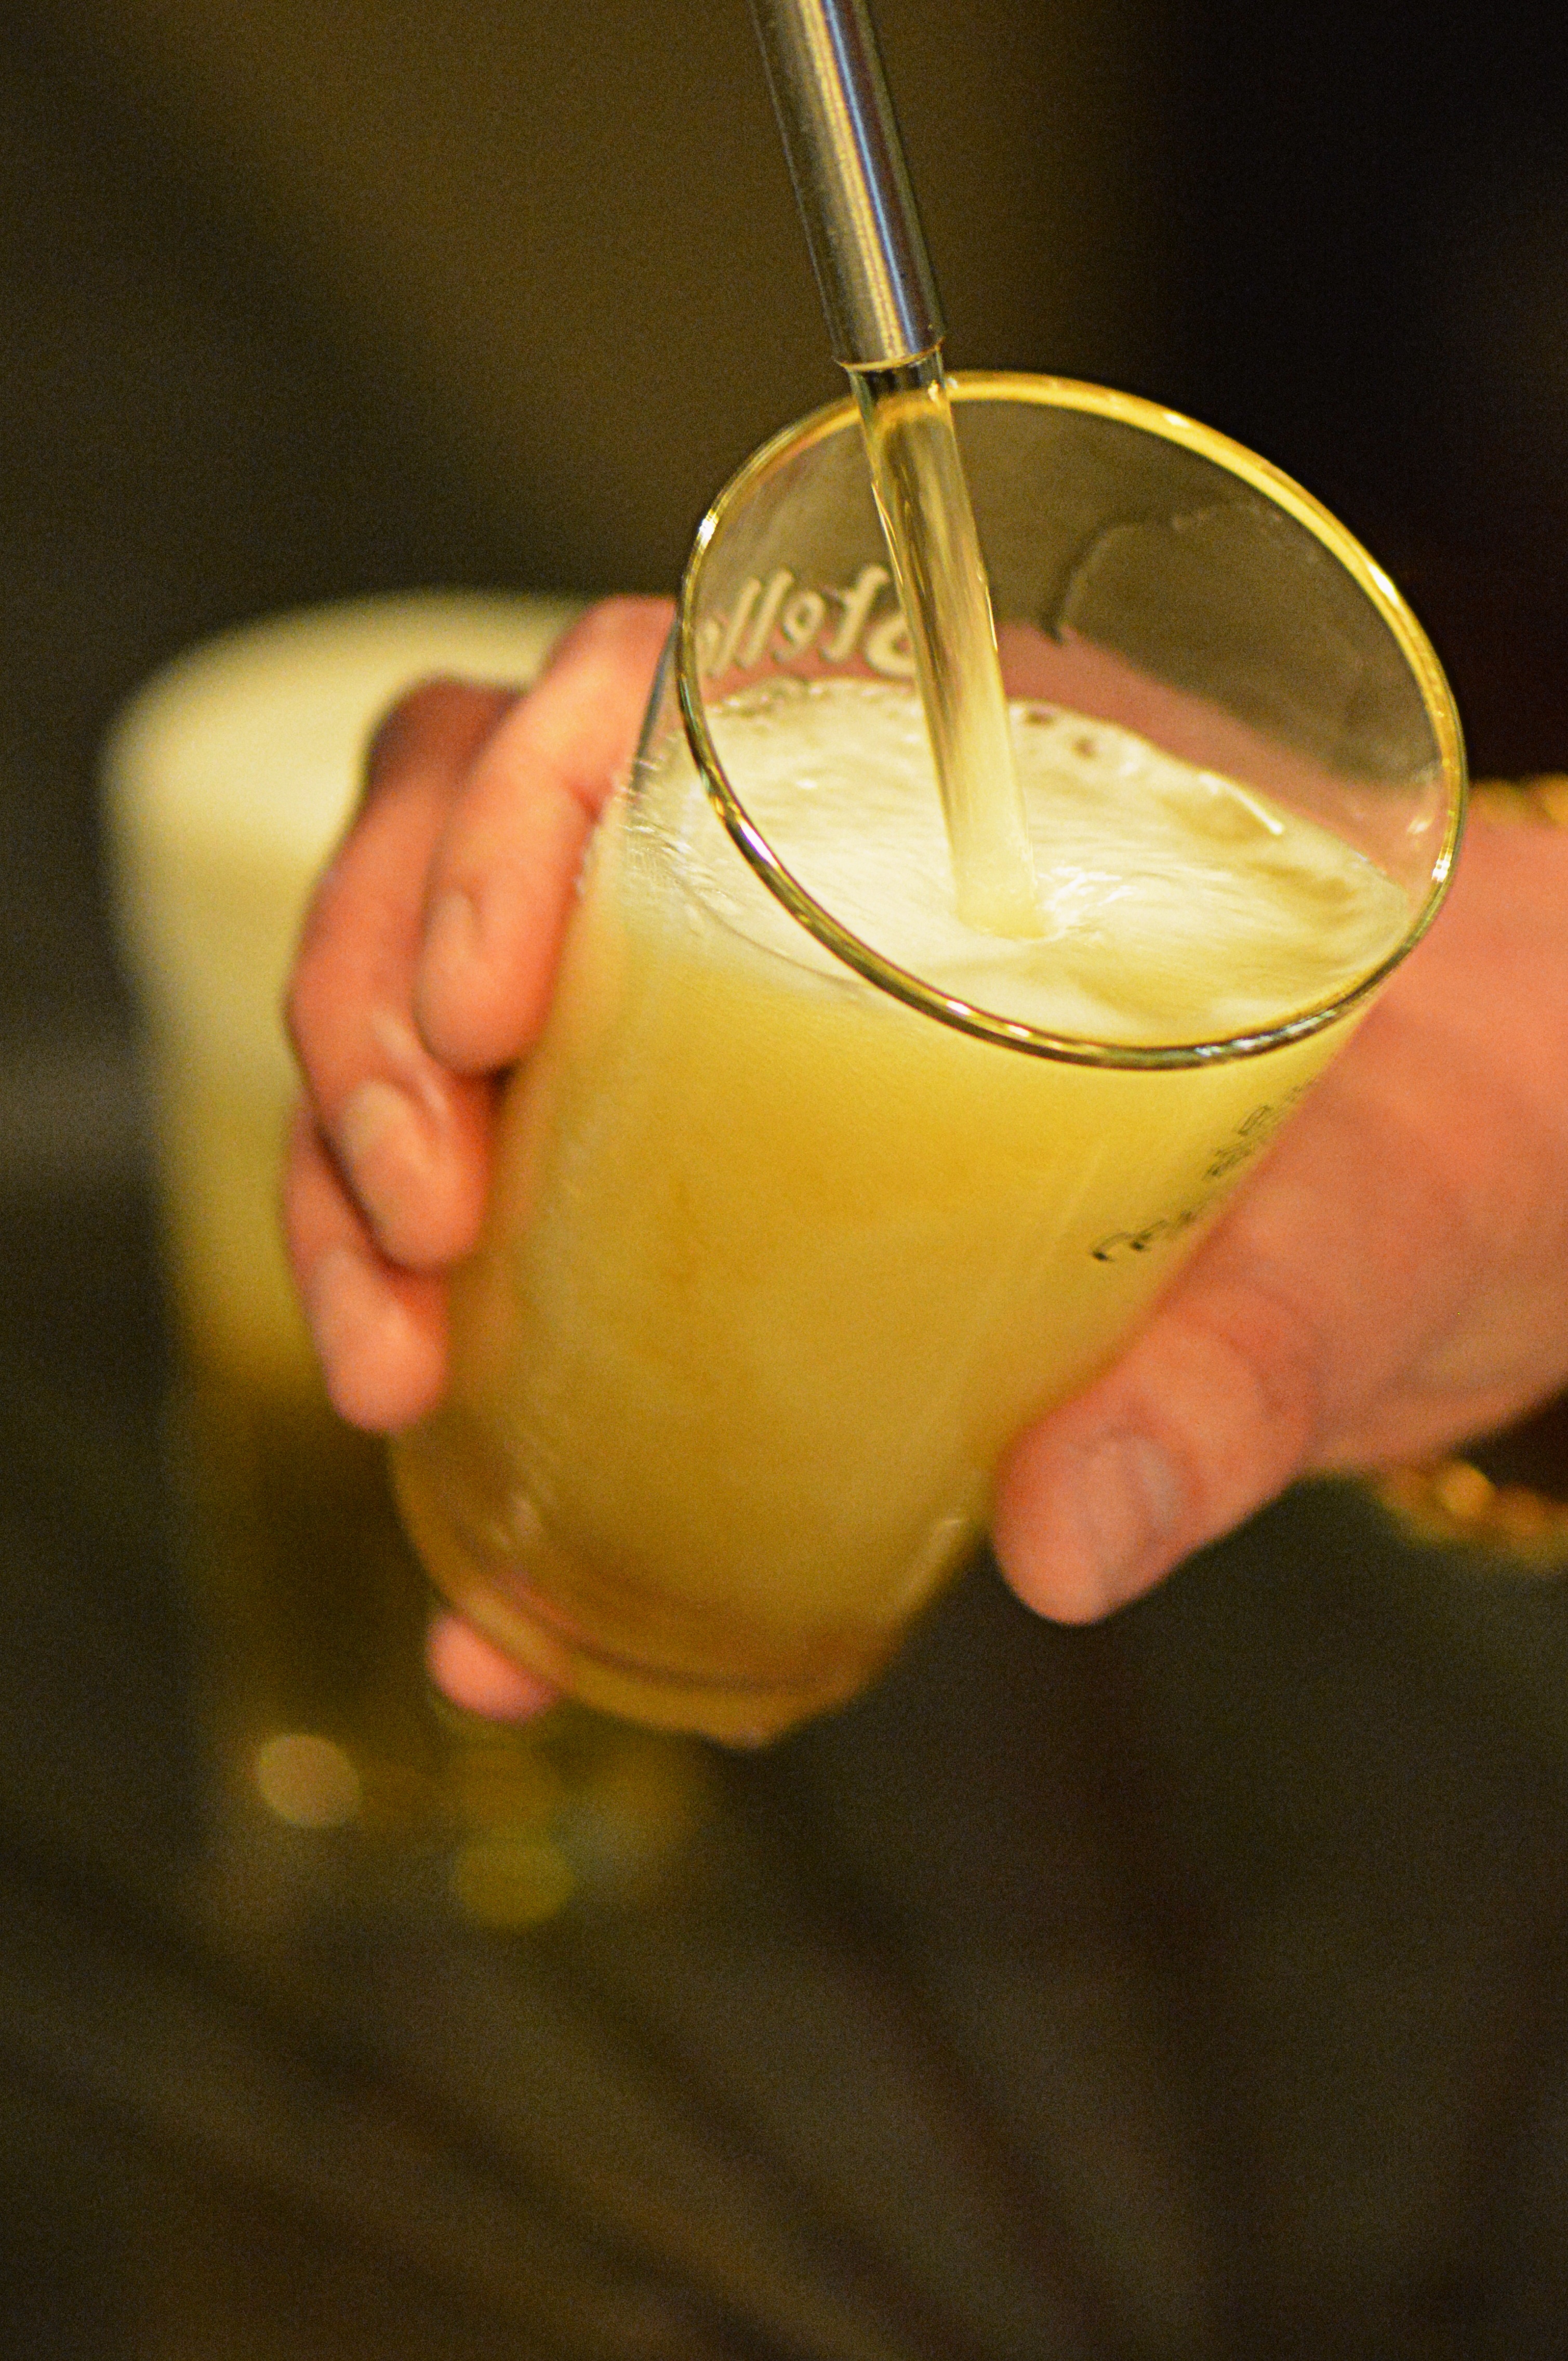
produce, drink, yellow, beer, alcohol, cocktail, tap, liqueur, alcoholic beverage, distilled beverage, mai tai, stella artois